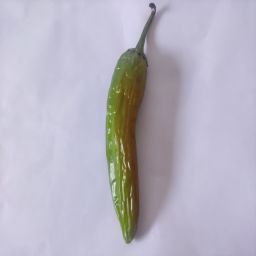
Crop: New Mexico Green Chile
Quality: Old